Hongqi (marque)

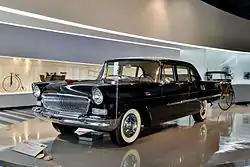
Hongqi CA72

While the name has endured, the vehicles that bear the brand have varied significantly. Originally a dignitary's car, the brand's later vehicles have ranged from serving as taxis to low-end business sedans; during the 60th anniversary of the People's Republic of China parade, the brand returned to its roots by carrying party leaders.